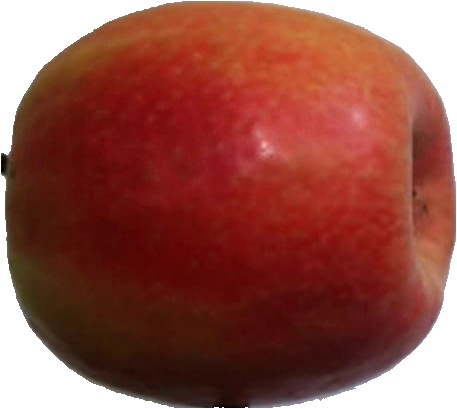
Label: apple_pink_lady_1